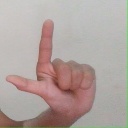
अक्षर: ल